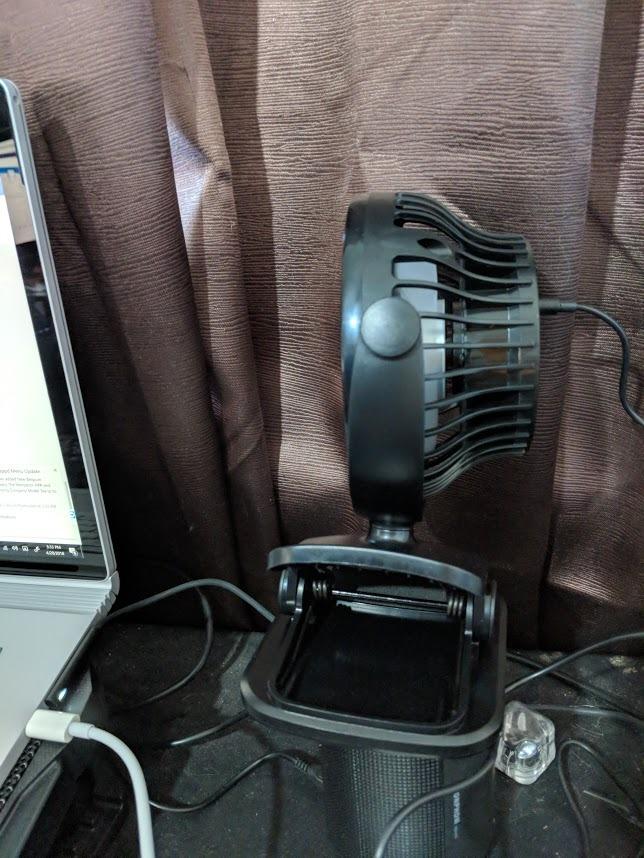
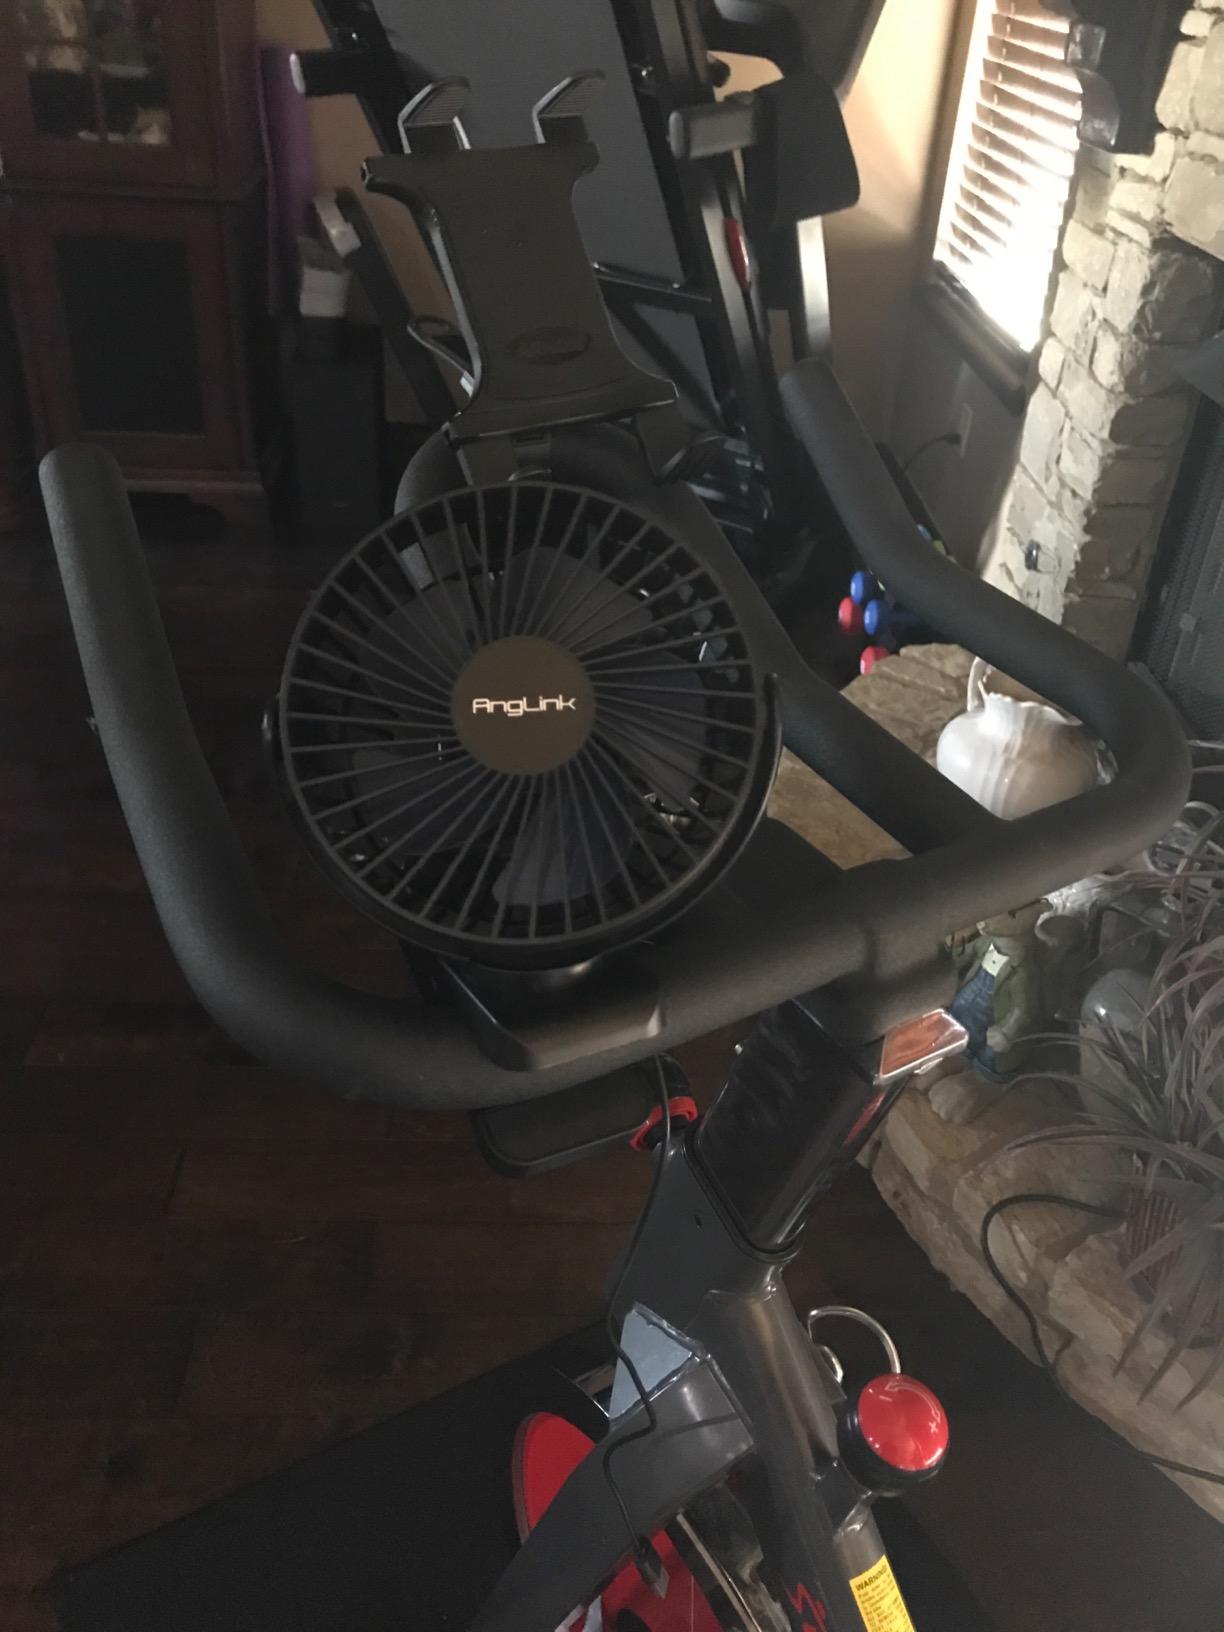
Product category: fan
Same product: yes